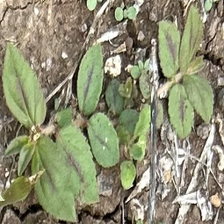
Weed species: Punarnava _(Boerhaavia diffusa)